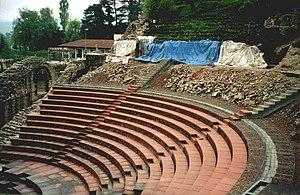
Théatre à Augusta Raurica